GameCube accessories

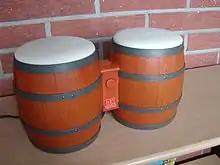
DK Bongos

Due to the uniqueness of the peripheral, the bongos were utilized by various games long after their release. They are compatible with the 2018 "" via the GameCube Controller Adapter for Nintendo Switch. Several indie games were also designed around them, such as "Beat Nebula" (2016), "Squatbot" (2018), and "Beat Bull" (2022). They are commonly used in challenge runs as a non-standard control method, such as being used in 2020 to beat "".